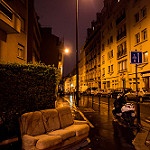
Scene: Outdoor